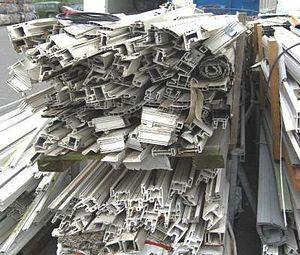
Le châssis de fenêtre est dans une fenêtre, le cadre rigide qui supporte le vitrage. Le châssis doit en outre permettre l'ouverture de la fenêtre, participe à l'isolation thermique, à l'isolation acoustique de l'ensemble fenêtre, contribue à la ventilation et à la sécurisation des locaux qu'il ferme.
Le recyclage du PVC peut être fait de deux façons: recyclage mécanique ou recyclage chimique.